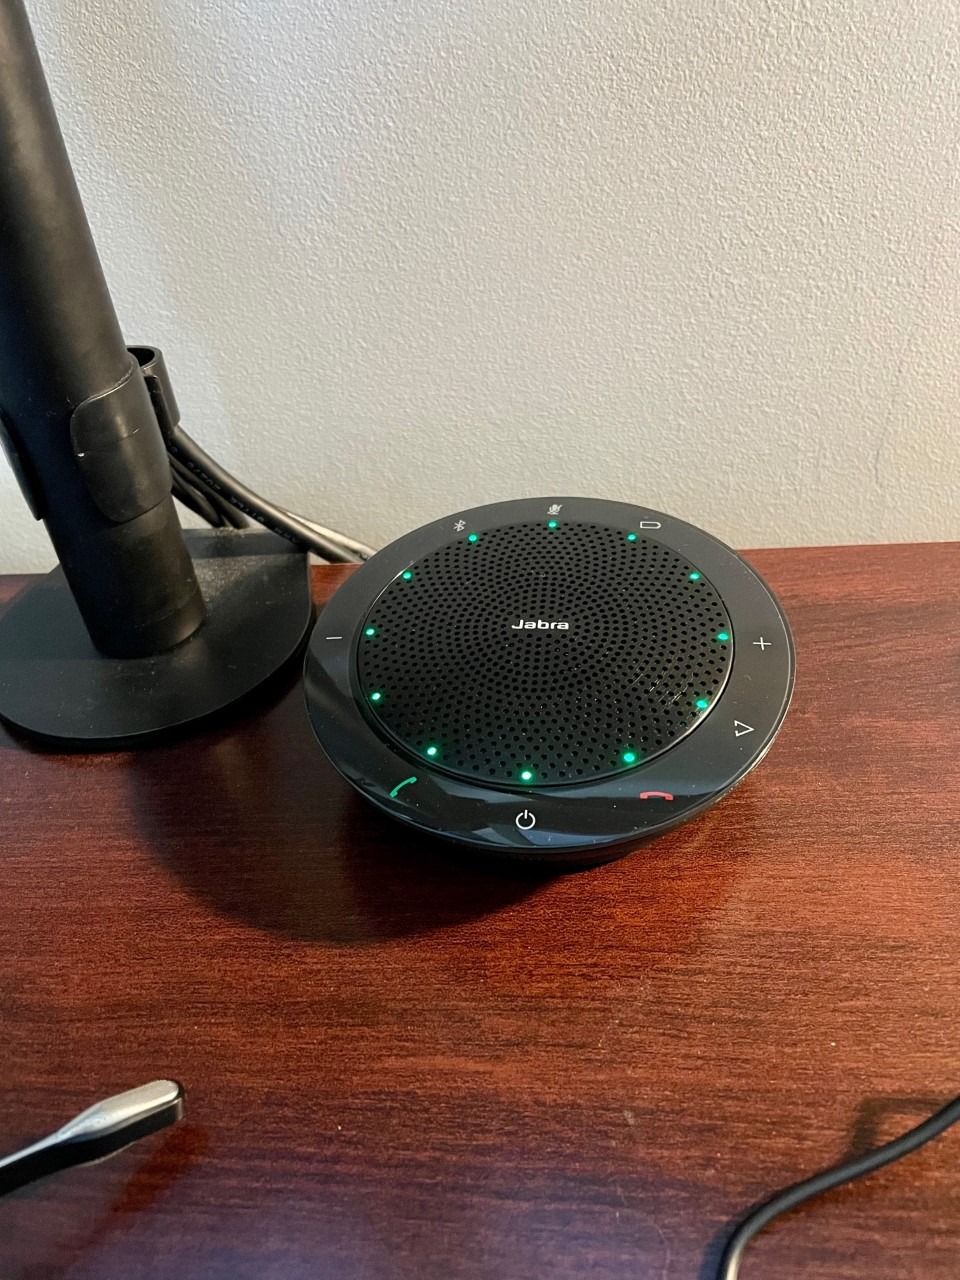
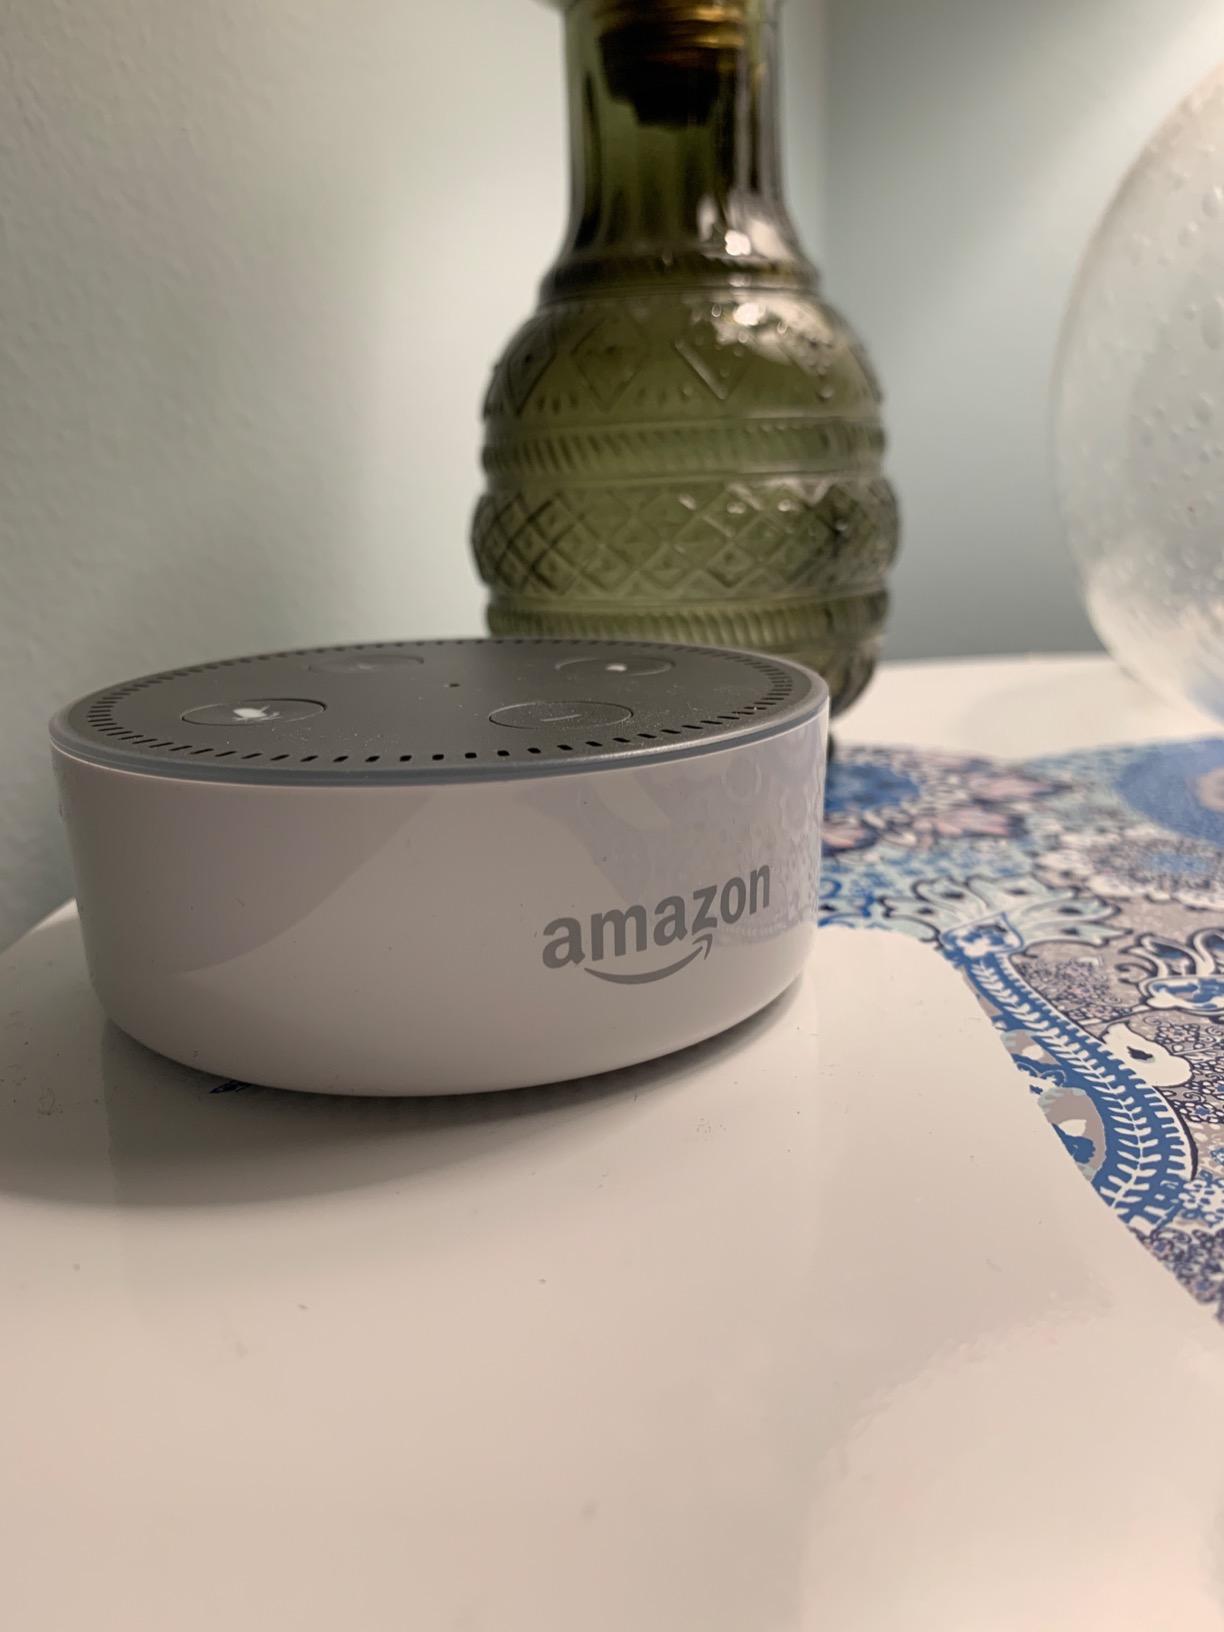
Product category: speaker
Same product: no